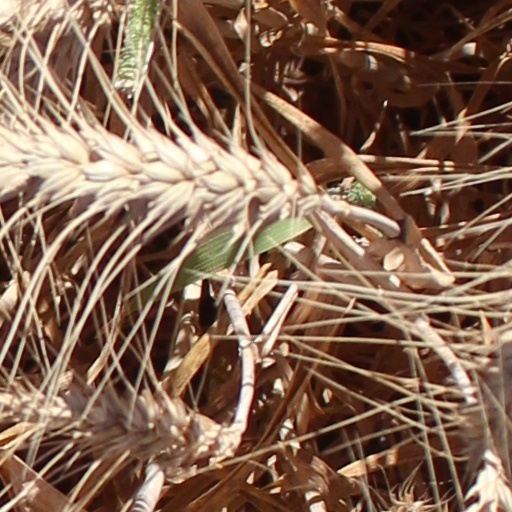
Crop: wheat